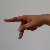
The image shows a hand gesture representing the letter 'P' in Indian Sign Language.